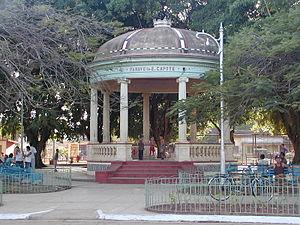
Quivicán est une ville et une municipalité de Cuba dans la province de Mayabeque.